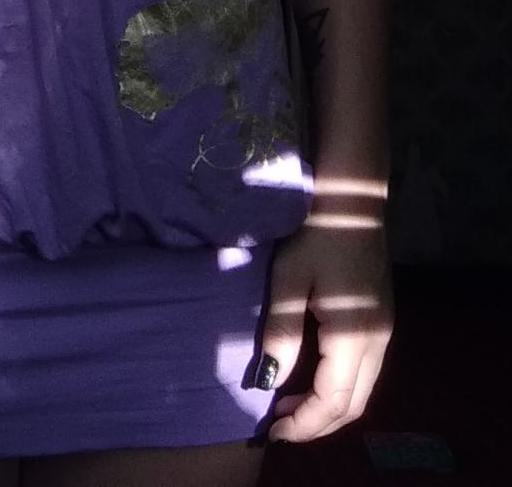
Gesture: no_gesture